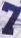
Number: 7